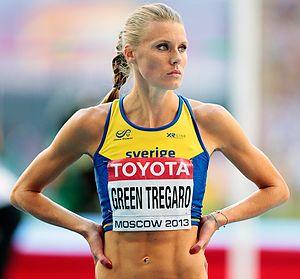
Emma Anna-Maria Green est une athlète suédoise spécialiste du saut en hauteur, médaillée de bronze aux championnats du monde de 2005.